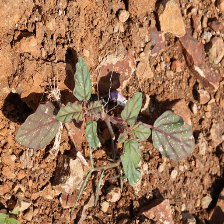
Weed species: Punarnava _(Boerhaavia diffusa)